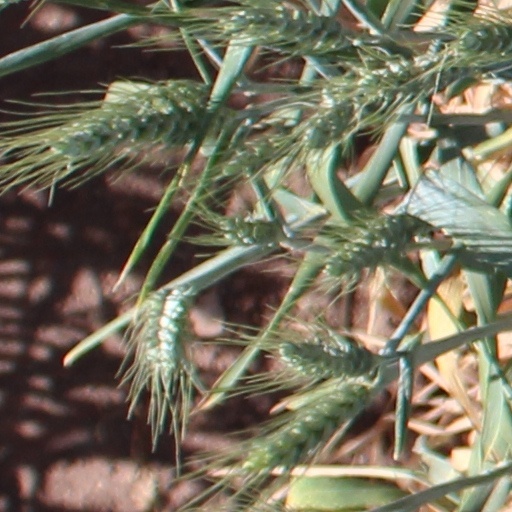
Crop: wheat